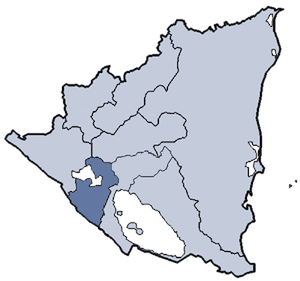
L'archidiocèse de Managua est un siège de l'Église catholique au Nicaragua. Il a été érigé le 2 décembre 1913. L'actuel archevêque est Mᵍʳ Leopoldo José Brenes Solórzano.